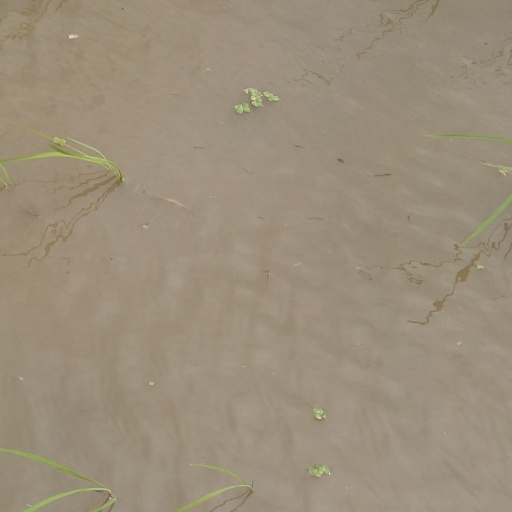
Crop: rice